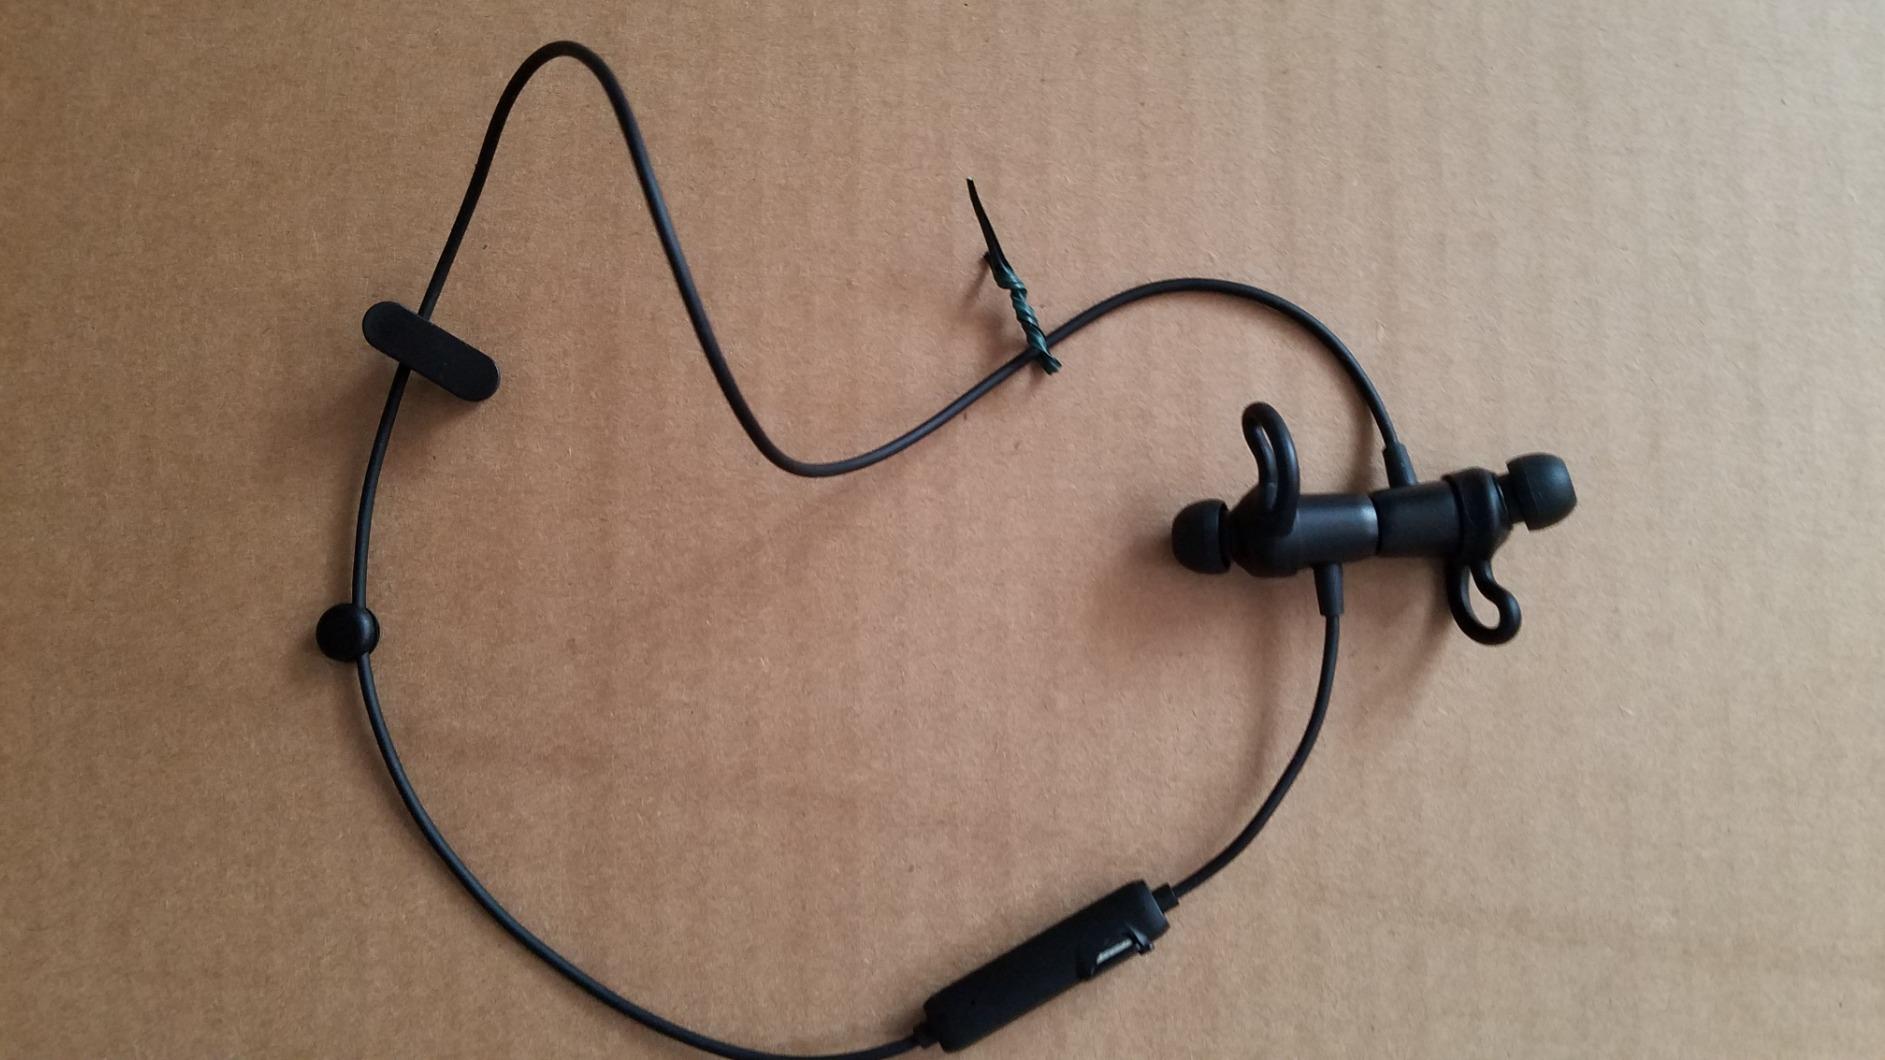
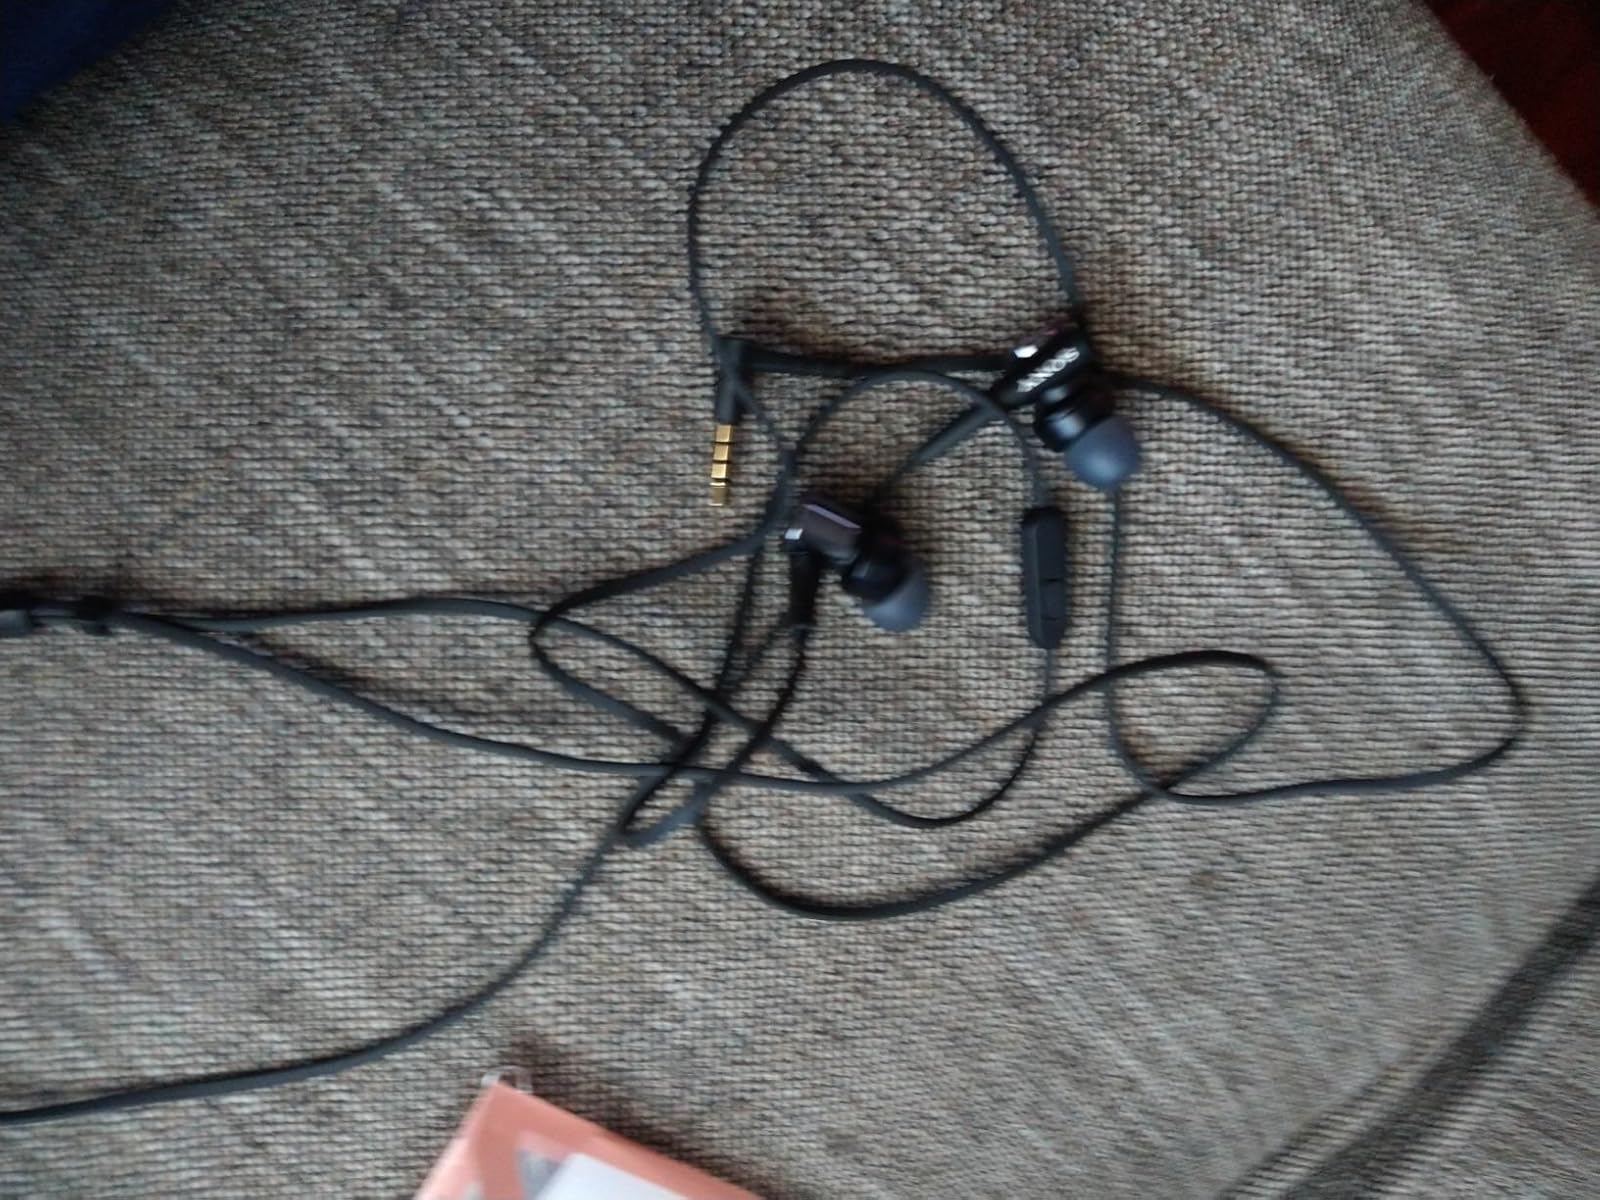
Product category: headphones
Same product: no